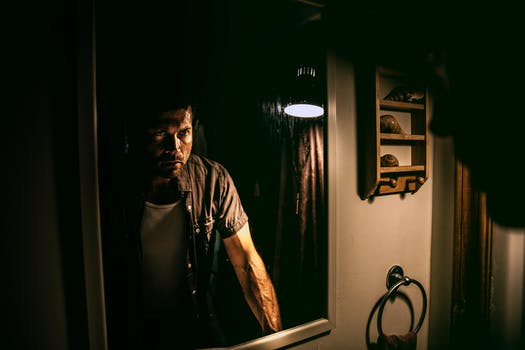
Label: No Watermark